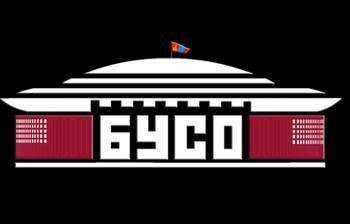
Building: Buyant Ukhaa Sport Palace
Country: Mongolia
Year built: 2011
Indoor arena in Khan Uul, Ulaanbaatar, Mongolia Buyant Ukhaa Sport Palace Буянт Ухаа Спорт Ордон Location 10th khoroo , Khan Uul , Ulaanbaatar , Mongolia Coordinates 47°51′14″N 106°47′02″E / 47.854°N 106.784°E / 47.854; 106.784 Capacity 5,045 Construction Broke ground 2008 Opened June 2011 Construction cost 160mil ¥ (20,526,636.18 USD ) Architect China Foreign Construction Engineering Design Consultant Co., Ltd. General contractor Shanghai Construction Group Tenants Mongolia national futsal team The Buyant Ukhaa Sport Palace ( Mongolian : Буянт Ухаа Спорт Ордон , romanized : Buyant Ukhaa Sport Ordon ) is a 274,000 square meter multi-purpose indoor arena in Khan Uul , Ulaanbaatar , Mongolia , adjacent to the Buyant-Ukhaa International Airport . The 5,045-seat arena was built using a grant from the People's Republic of China . The total cost of the arena was 160mil ¥ (20,526,636.18 USD ) in 2009. The Shanghai Construction Group completed construction in June 2011. The arena can host events in basketball, volleyball, badminton, wrestling, and judo, among others. A dedication ceremony was held in December 2010 with Chinese and Mongolian officials. Events The arena hosted the 2013 Asian Under-23 Fencing Championships. In November 2015, Mongolia hosted the East Zone ( EAFF ) matches of 2016 AFC Futsal Championship qualification at the Sports Palace. Wrestling qualification for the 2016 Summer Olympics in Rio de Janeiro was held at the arena. In December 2016, the Dalai Lama visited Mongolia and held a gathering for Mongolia Buddhists at the Sports Palace. The event caused political tension between Mongolia and China as China views the Dalai Lama as a dangerous separatist. Chinese officials postponed meetings with Mongolian officials and imposed new fees on commodity shipments because of the event causing Mongolian officials to announce that the religious leader would not be invited again. References